Flight Unlimited

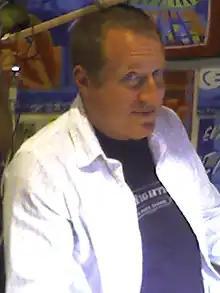
Seamus Blackley was instrumental in the development of "Flight Unlimited".

The concept of "Flight Unlimited" originated from Looking Glass Technologies' discontent with contemporary flight simulators. Company co-founders Paul Neurath and Ned Lerner wanted to develop an exceptional game in the genre, and Neurath considered the idea during the production of "" and "". In 1992, Seamus Blackley, who had been undertaking graduate studies in particle physics at the Fermilab research facility, was hired through a want advertisement that Lerner had placed on a bulletin board. At the company, Blackley programmed the physics modeling system for a racing game and designed a large number of standalone physics demonstrations. He became fascinated by physics programming. An amateur pilot and flight devotee, Blackley asked Lerner extensive questions about his earlier game "Chuck Yeager's Advanced Flight Trainer", which Blackley held in high regard. In reaction to Blackley's enthusiasm, Neurath suggested that the company develop a "traditional Cessna sim".